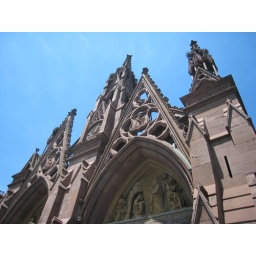
Green parrot nests in the gate towers